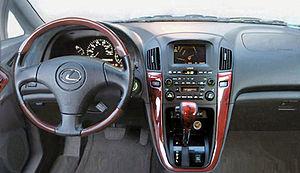
Le Lexus RX est un SUV de la marque de luxe Lexus vendu depuis 1998 en Amérique du Nord. Ce modèle est en fait un Toyota Harrier, vendu au Japon, rebadgé. Ce véhicule est le fer de lance de l'expansion de la marque appartenant au géant Toyota, avec notamment sa version hybride qui a fait de lui le premier SUV hybride au monde.